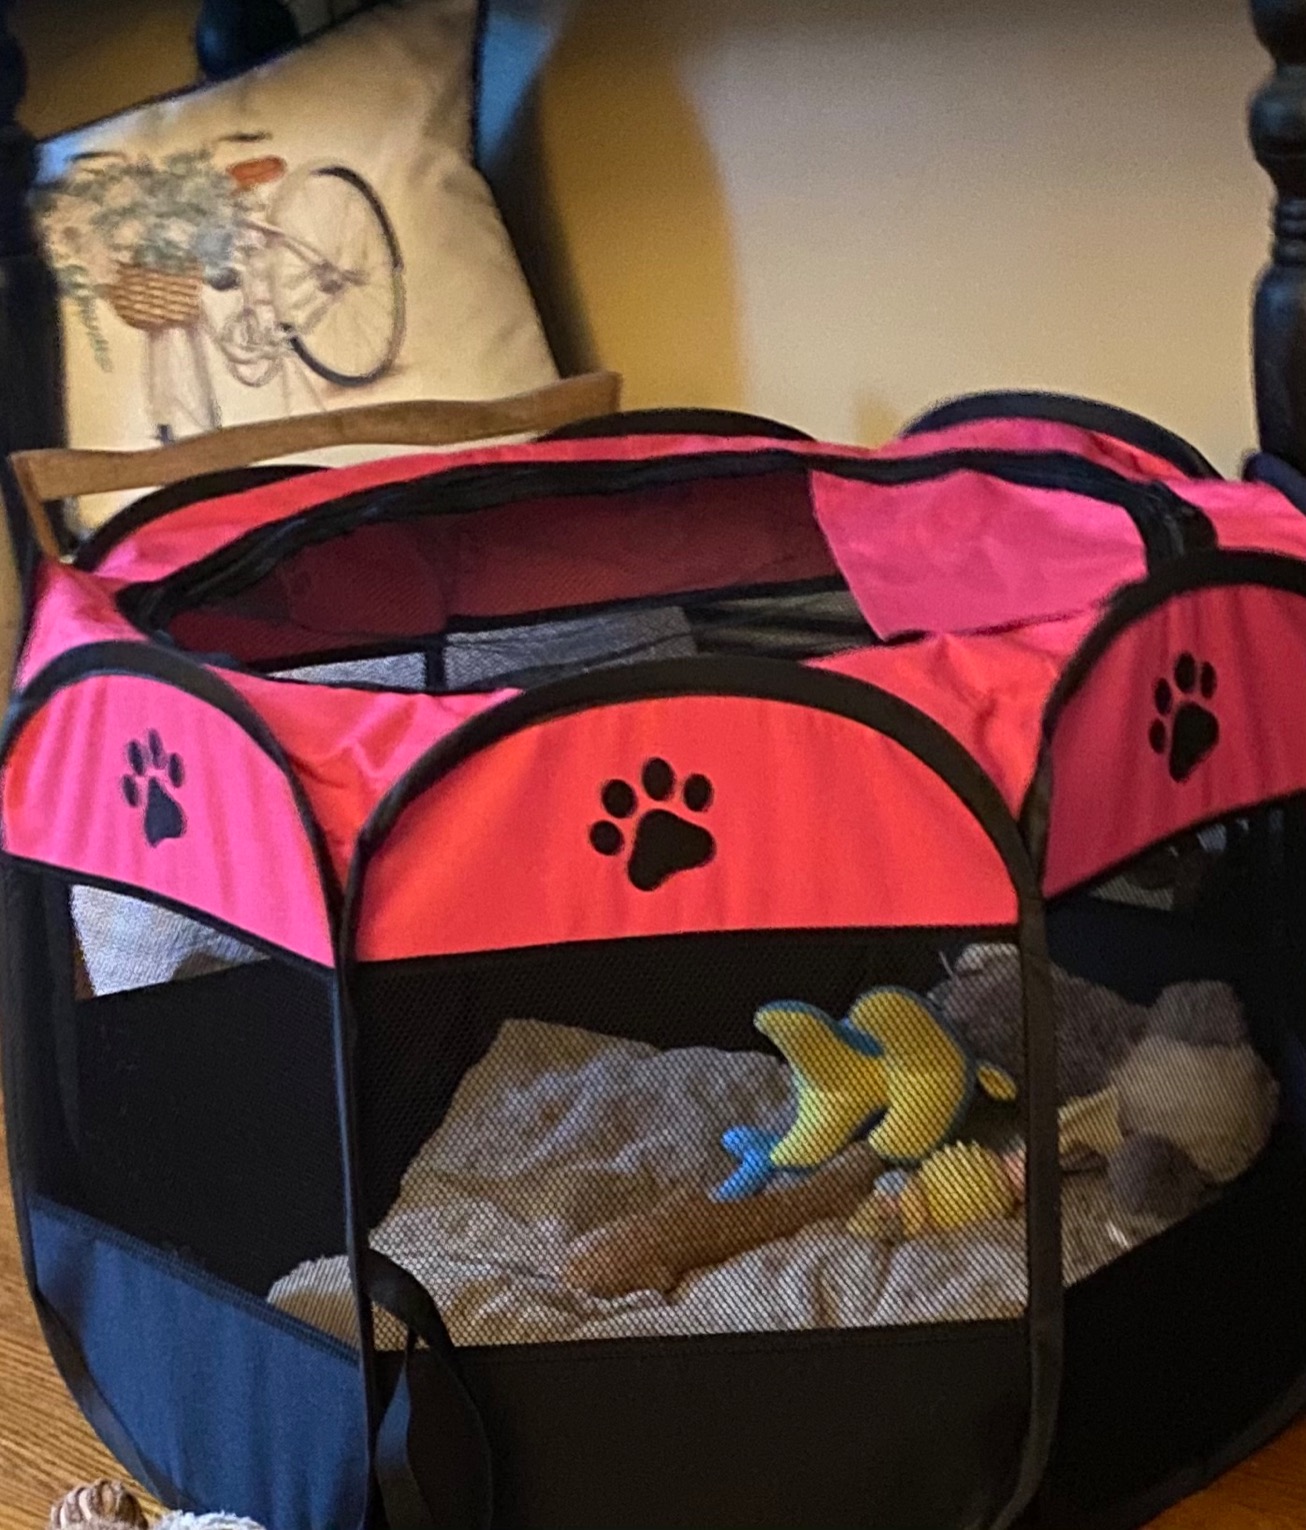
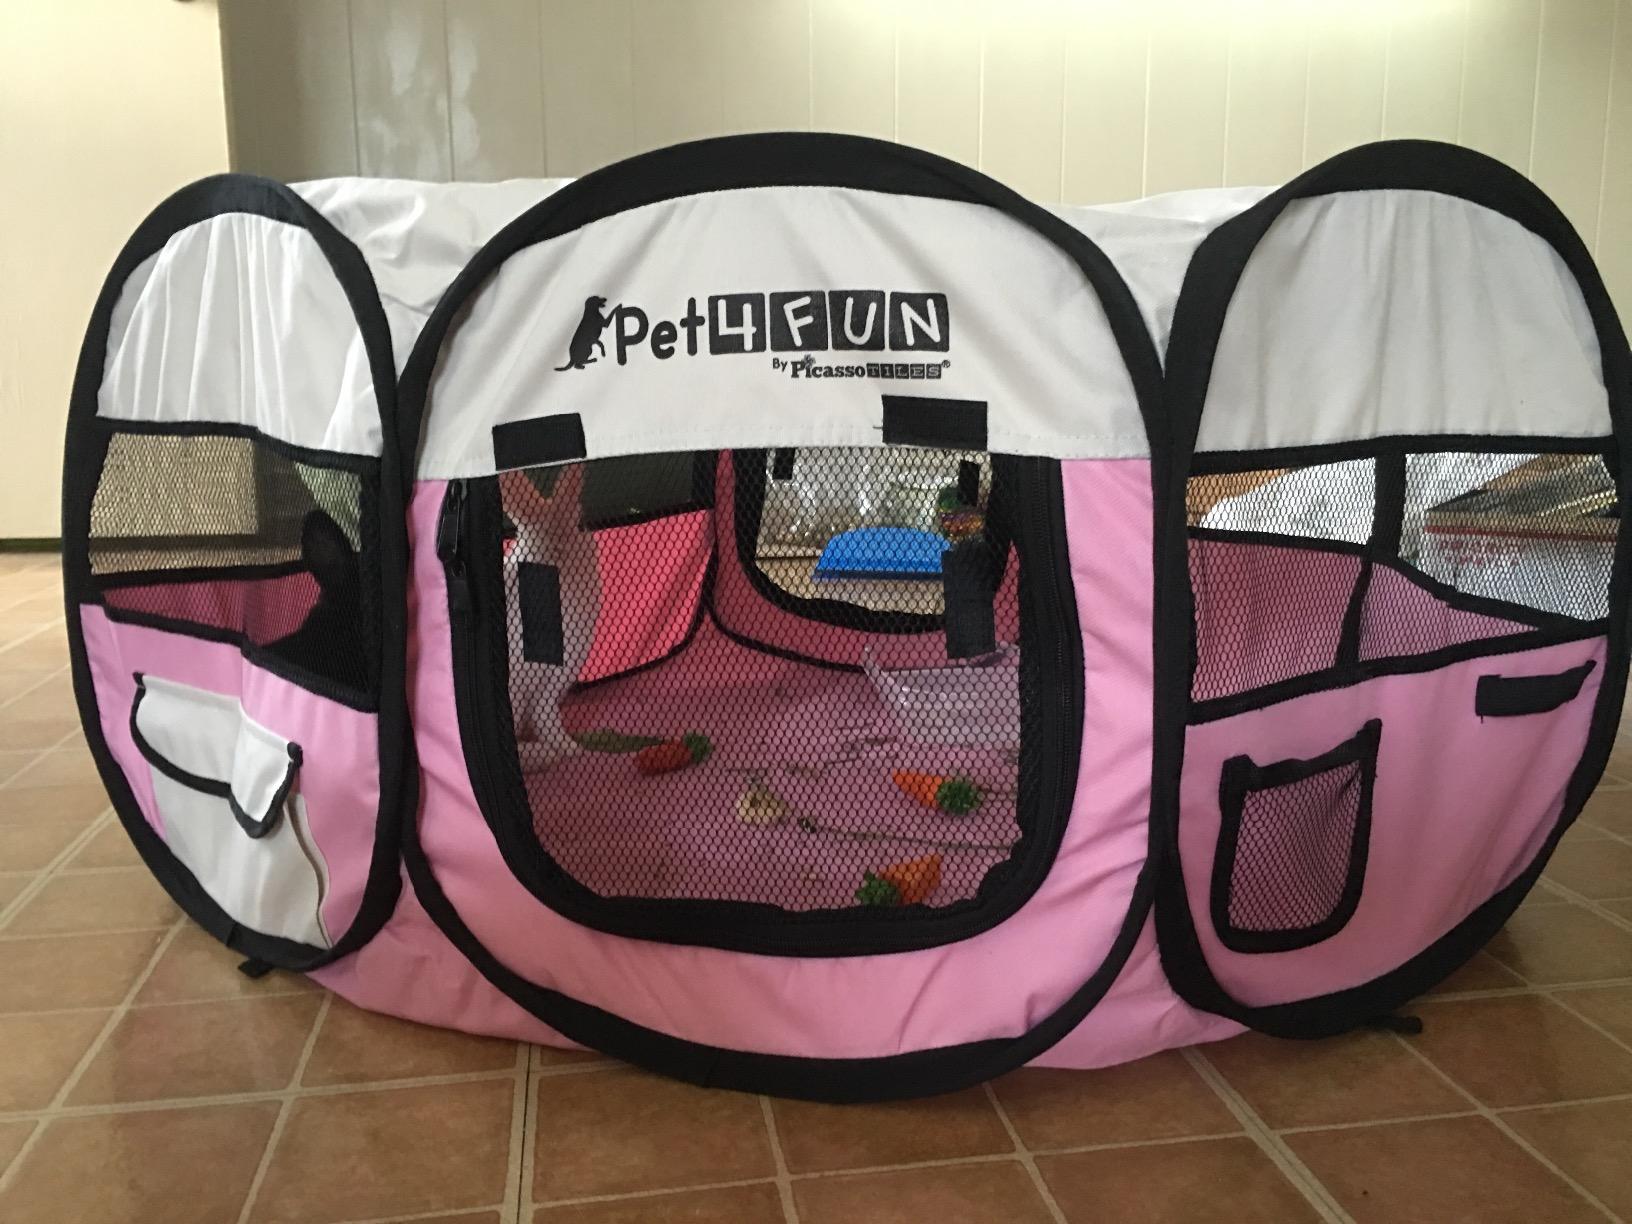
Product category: items_kennel
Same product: no